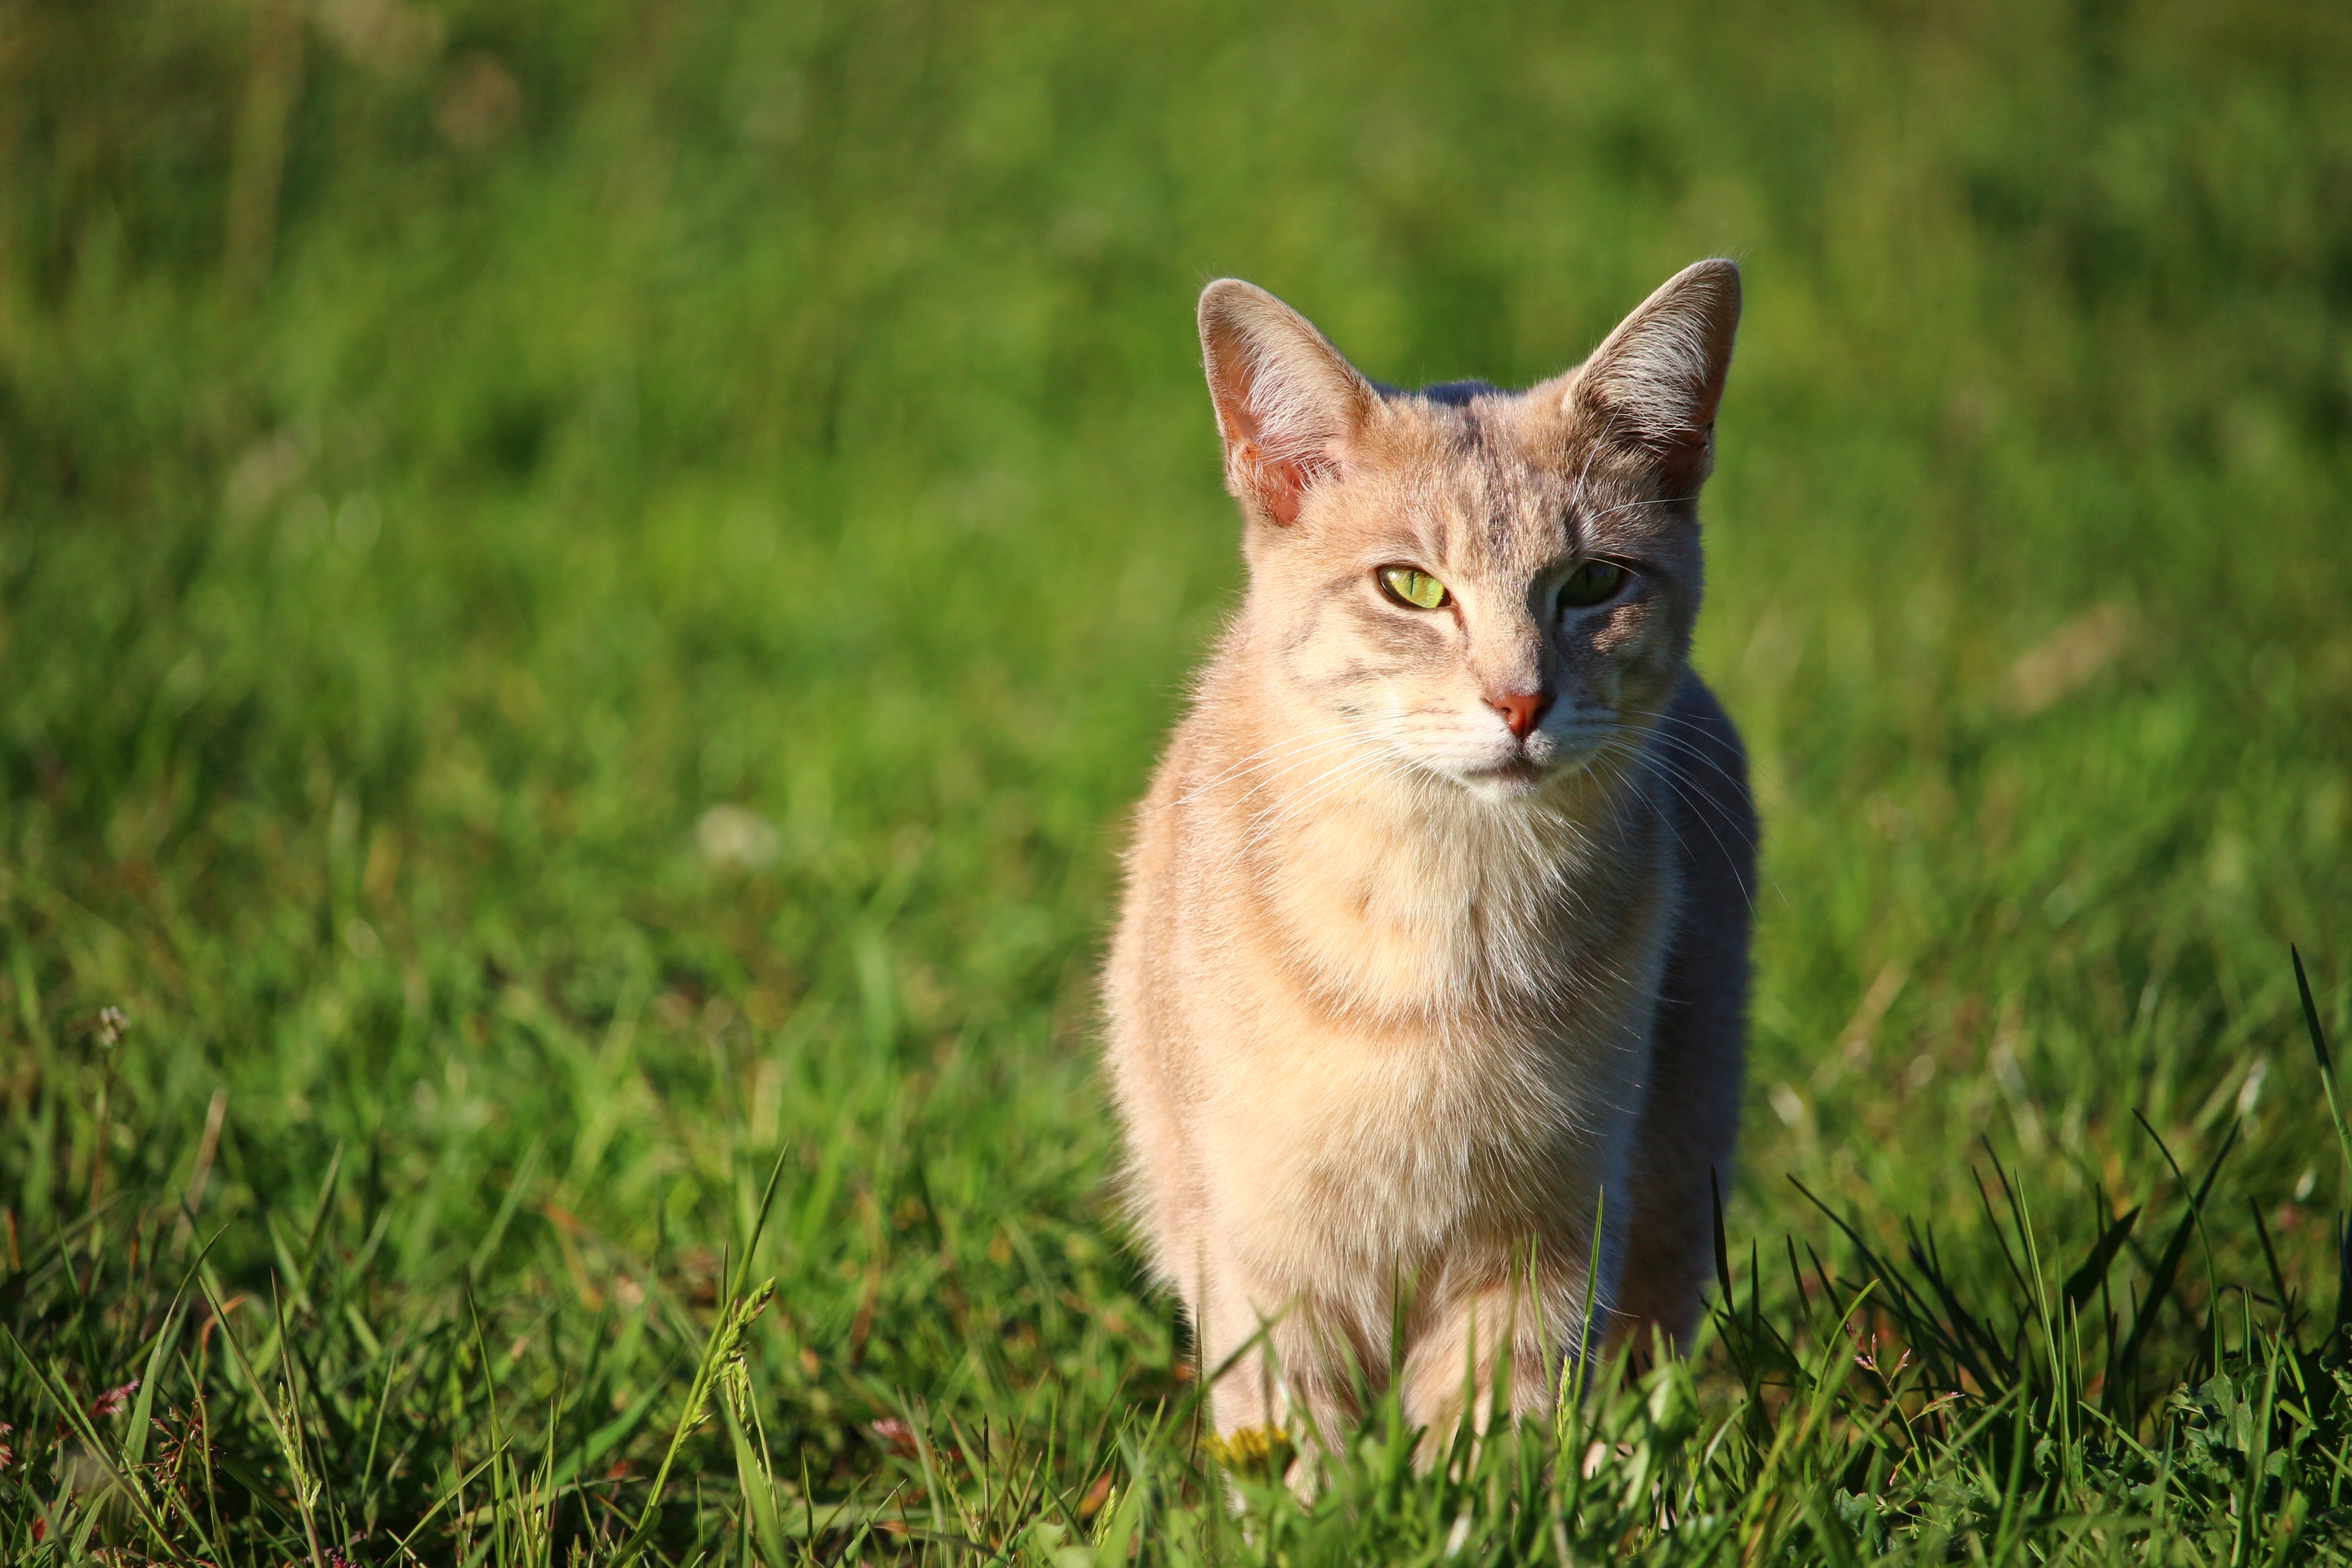
grass, wildlife, kitten, cat, mammal, fauna, whiskers, vertebrate, mieze, domestic cat, breed cat, mackerel, young cat, cat's eyes, wild cat, small to medium sized cats, cat like mammal